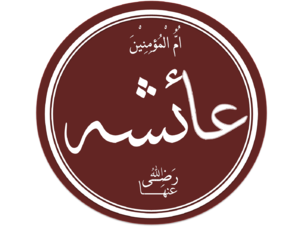
Aïcha, née à La Mecque vers 614, selon la tradition islamique, et morte à Médine vers 678, possiblement le 13 juillet, est la troisième épouse de Mahomet.